Ilya Tolstoy (colonel)

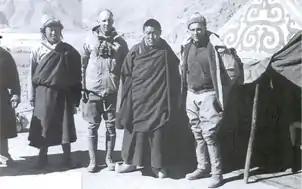
Brooke Dolan (second from left) and Ilya Tolstoy (right) with their monk-interpreter, Kusho Yonton Singhe in 1942 near Lhasa, Tibet

In World War II Tolstoy was an officer in the Office of Strategic Services. He and Brooke Dolan went to Tibet as envoys of the American President Franklin D. Roosevelt in 1942 and met the Dalai Lama, then barely seven years old. Dolan and Tolstoy's expedition entered Tibet by the Nathu La.